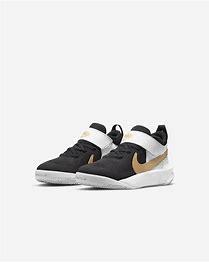
Brand: Nike
Model: Team Hustle D 10